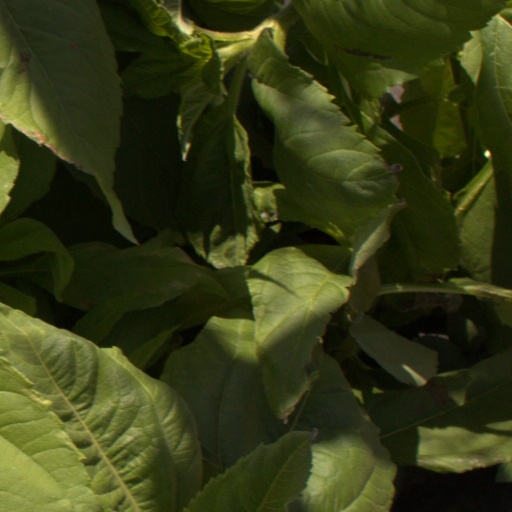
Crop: Jerusalem artichoke